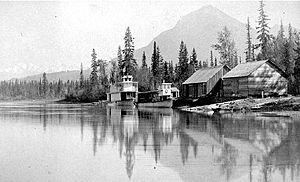
Le lac Columbia est un lac de Colombie-Britannique, au Canada. C'est la source principale du fleuve Columbia. Il est alimenté par plusieurs petits affluents. Le village de Canal Flats est situé à l'extrémité sud du lac.